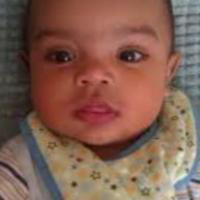
Age group: age 01-10